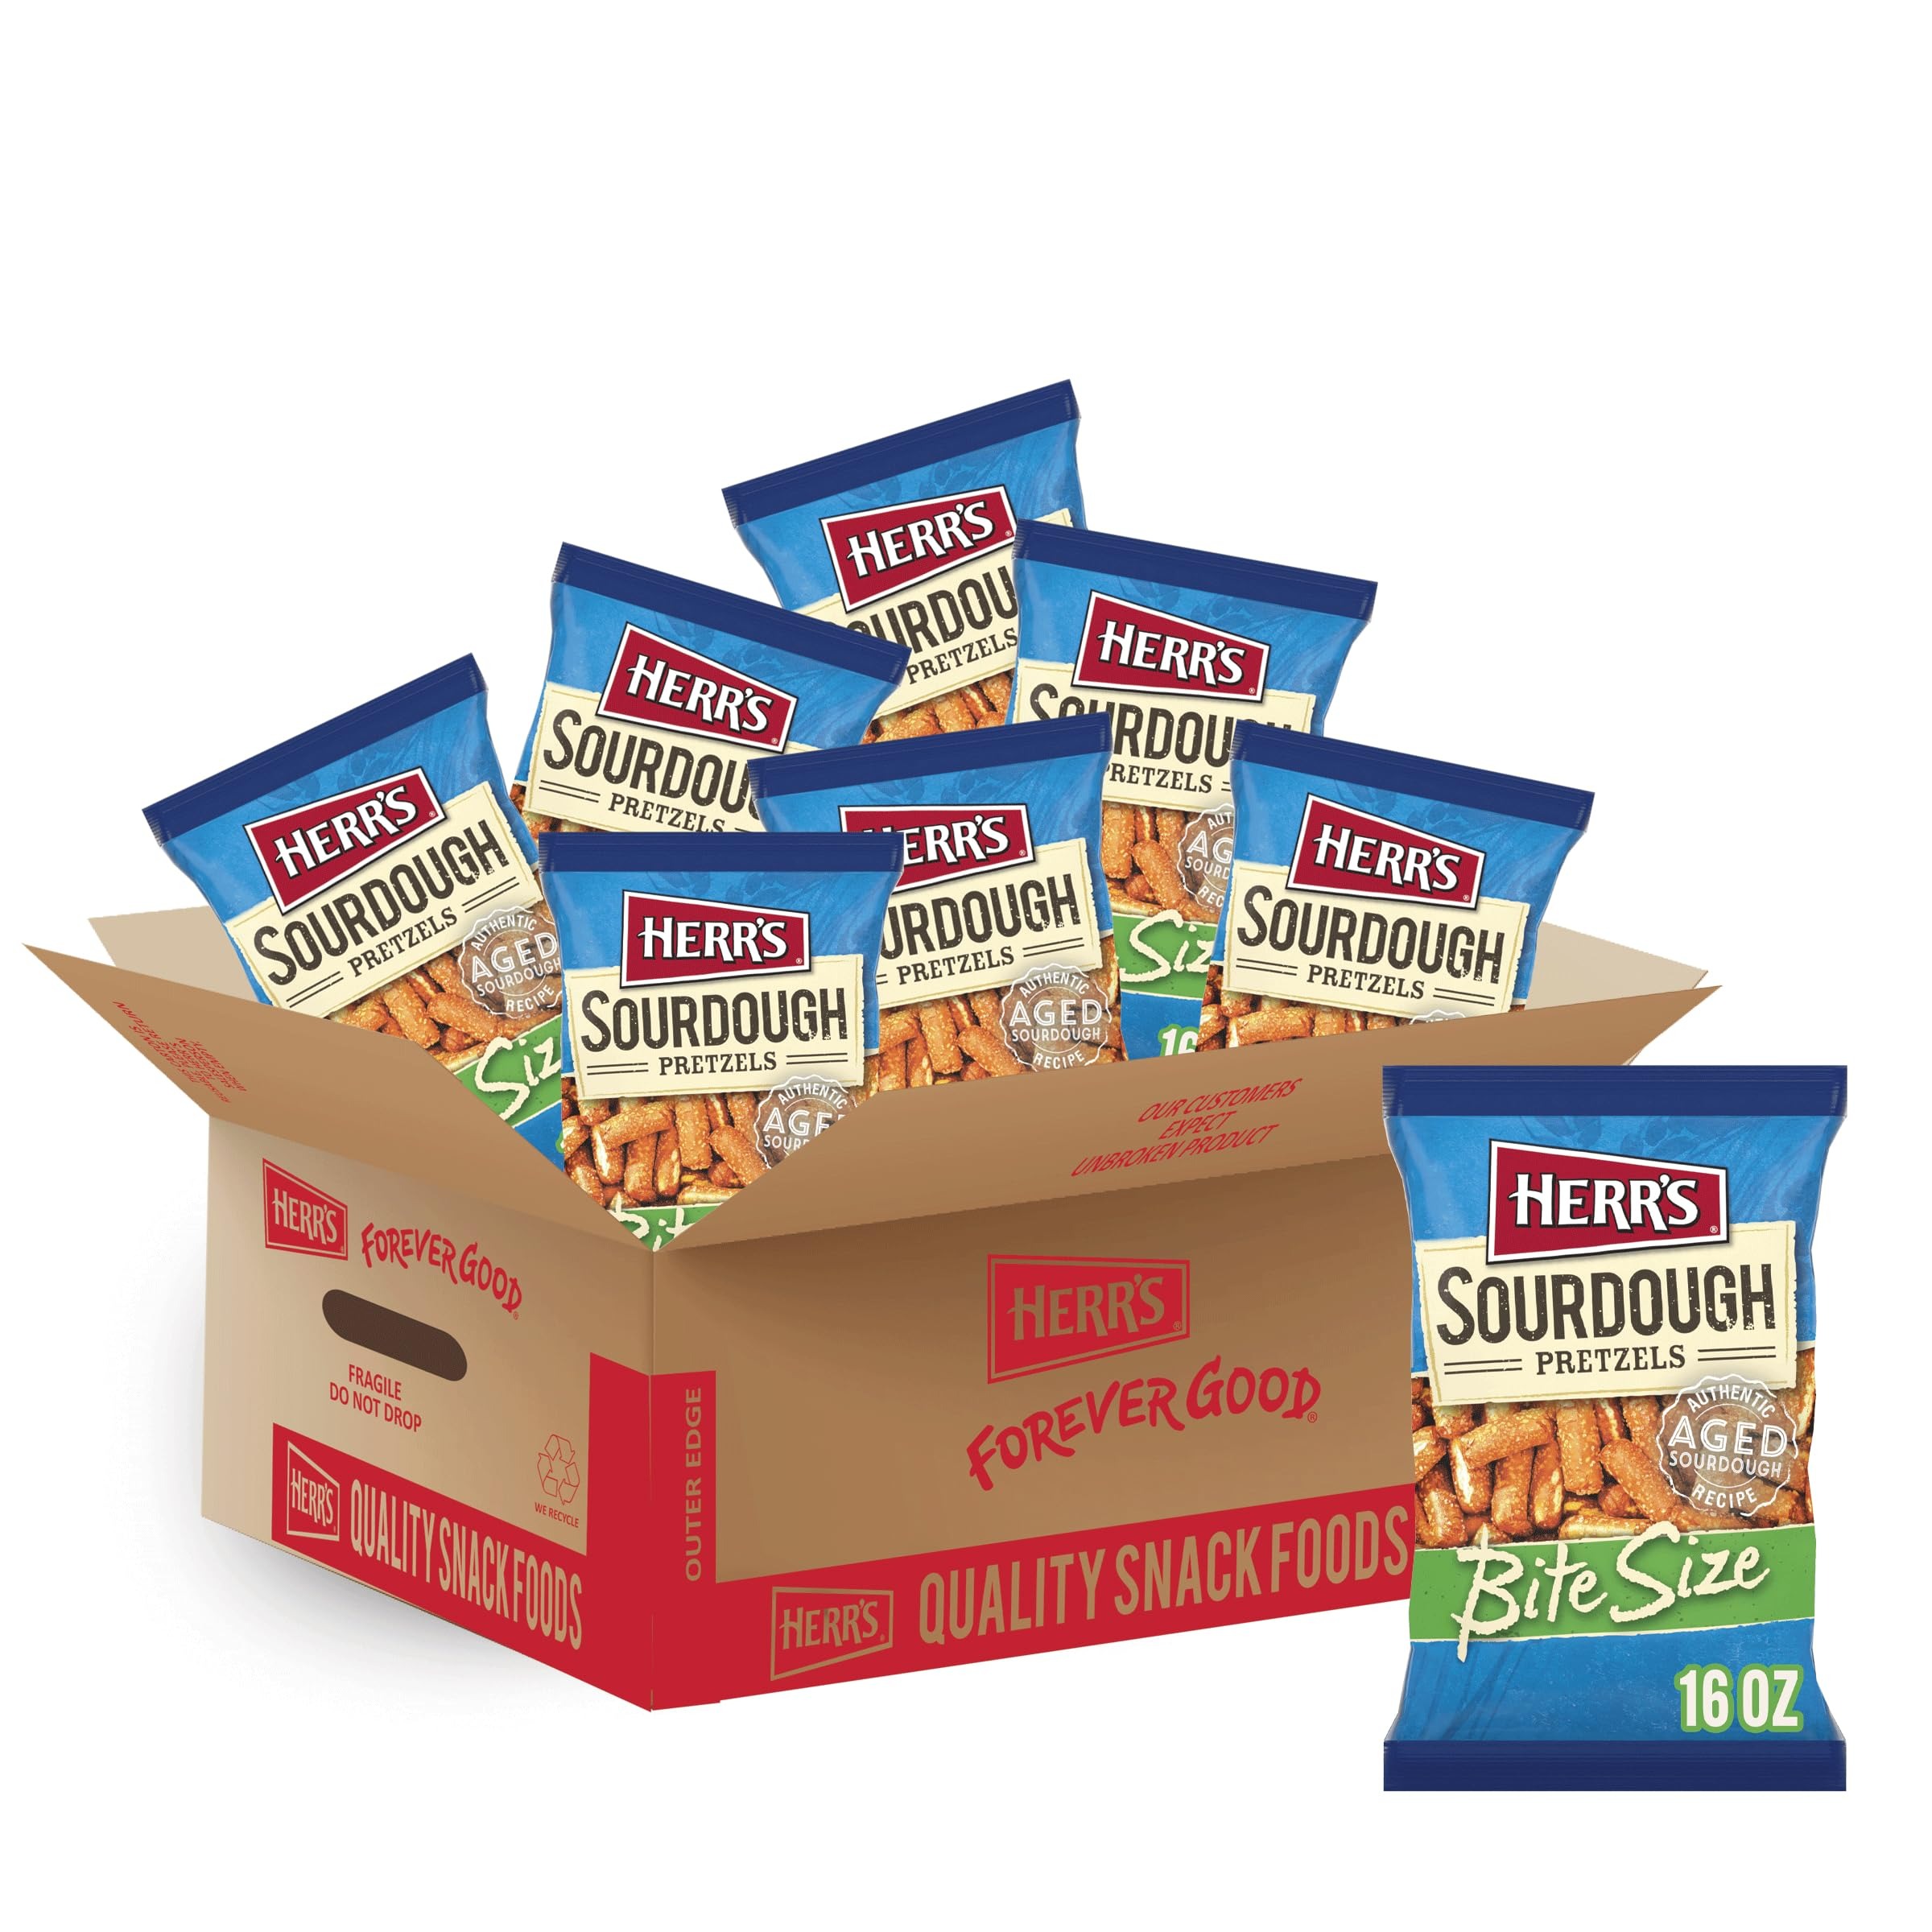
Item Name: Herr’s Bite Size Hard Pretzels, 16 Ounce (Pack of 7)
Bullet Point 1: Fresh From the Factory
Bullet Point 2: 16 oz. bags
Bullet Point 3: Pack of 7 bags
Bullet Point 4: pretzels
Bullet Point 5: low-fat
Bullet Point 6: Shelf life of 45-60 days
Product Description: For half a century, the Herr's family has been dedicated to making the finest quality and best tasting snacks around. We consistently take great care to use only the finest ingredients in the products we make. These pretzels are a delicious reflection of that commitment. Made from only the finest wheat flour, these pretzels are great tasting and are low in fat. We hope you enjoy them.
Value: 112.0
Unit: Ounce

Price: 6.02